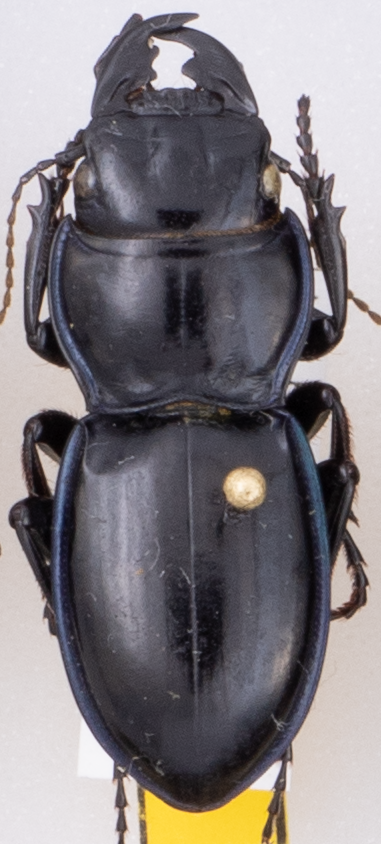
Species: Pasimachus elongatus
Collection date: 2022-08-31
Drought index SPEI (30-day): -1.22
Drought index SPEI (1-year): -0.372
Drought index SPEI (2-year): -0.32